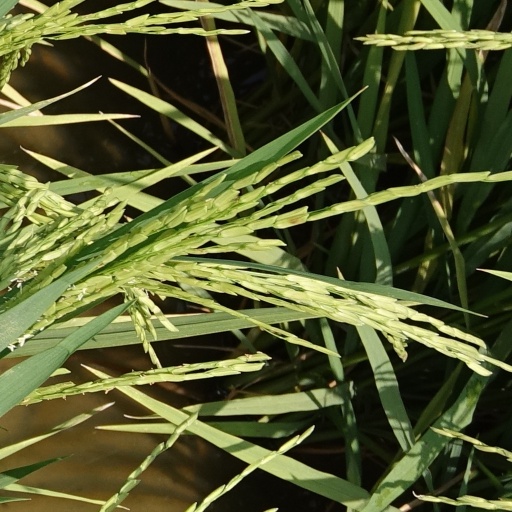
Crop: rice